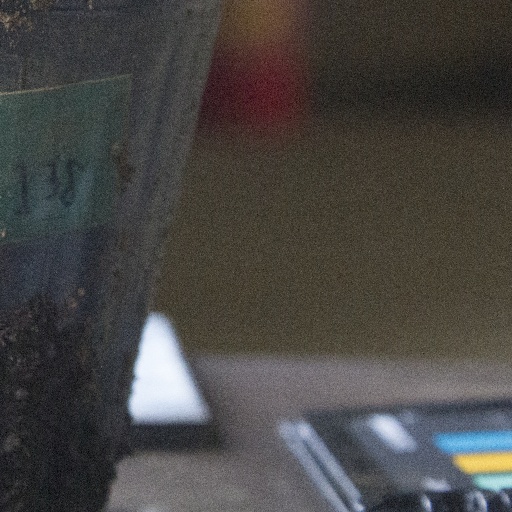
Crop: soybean